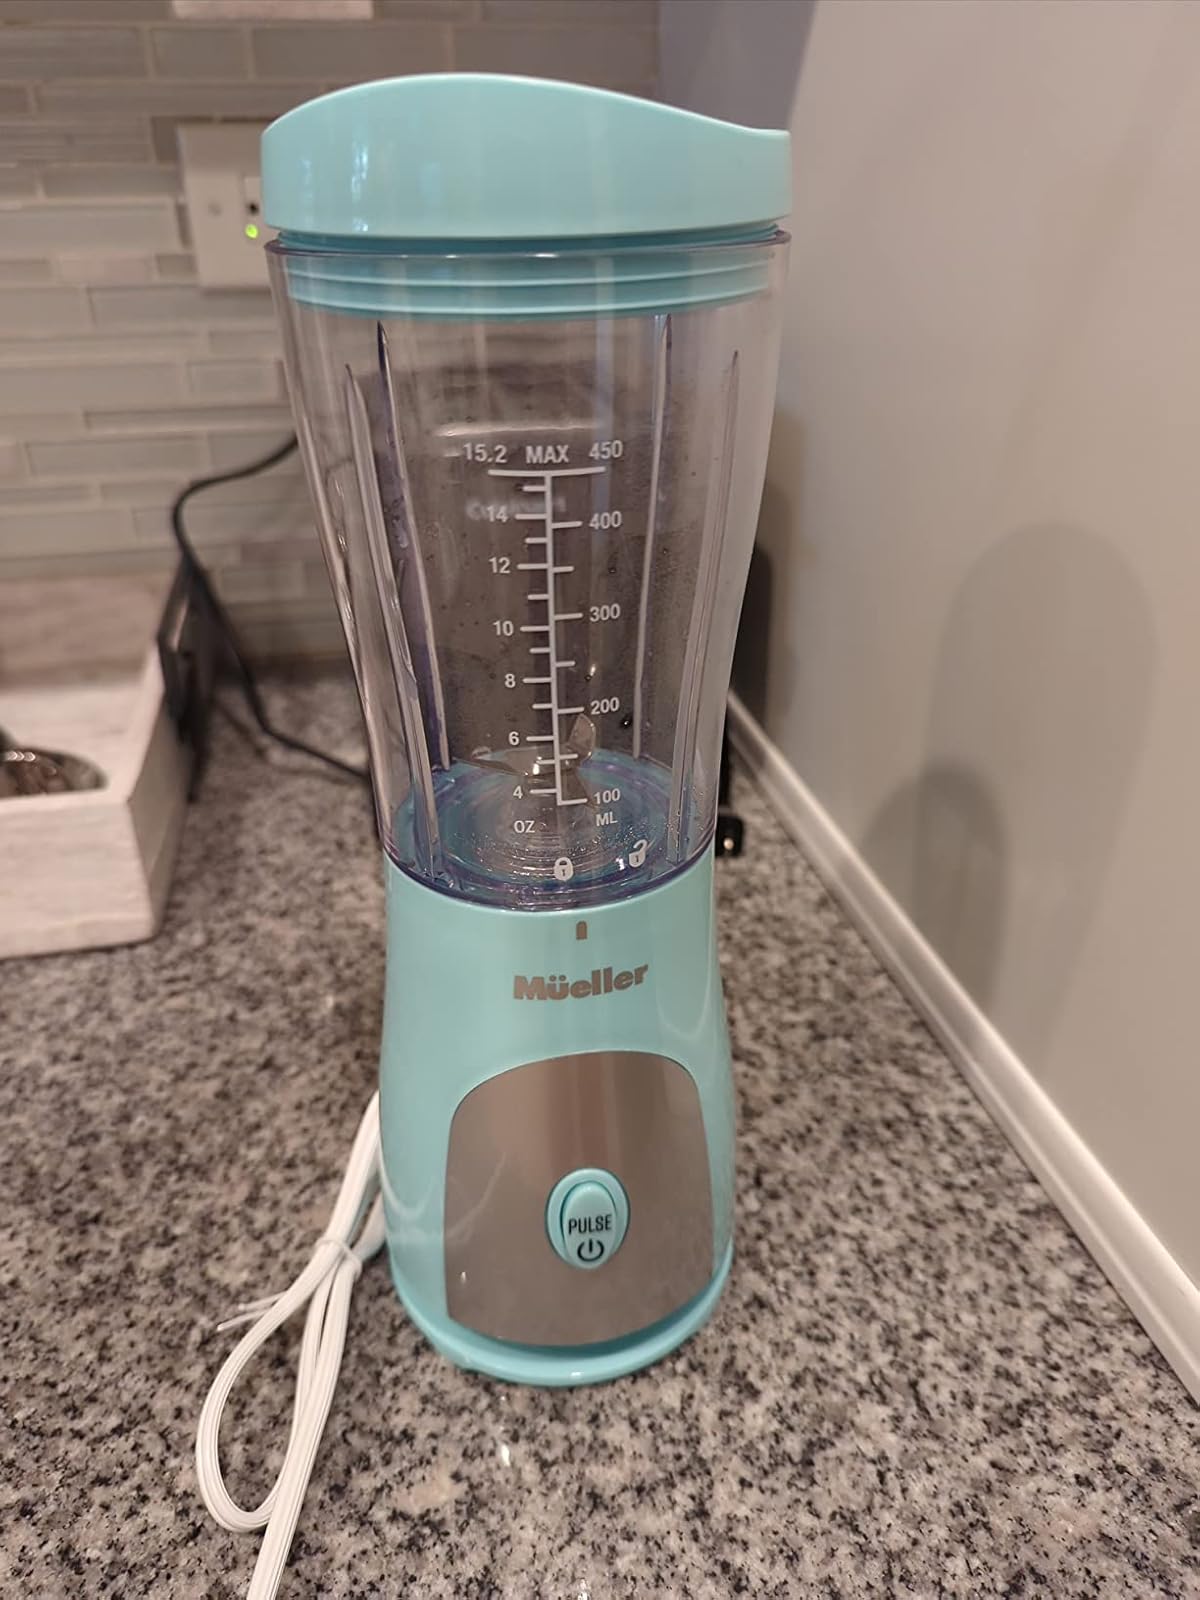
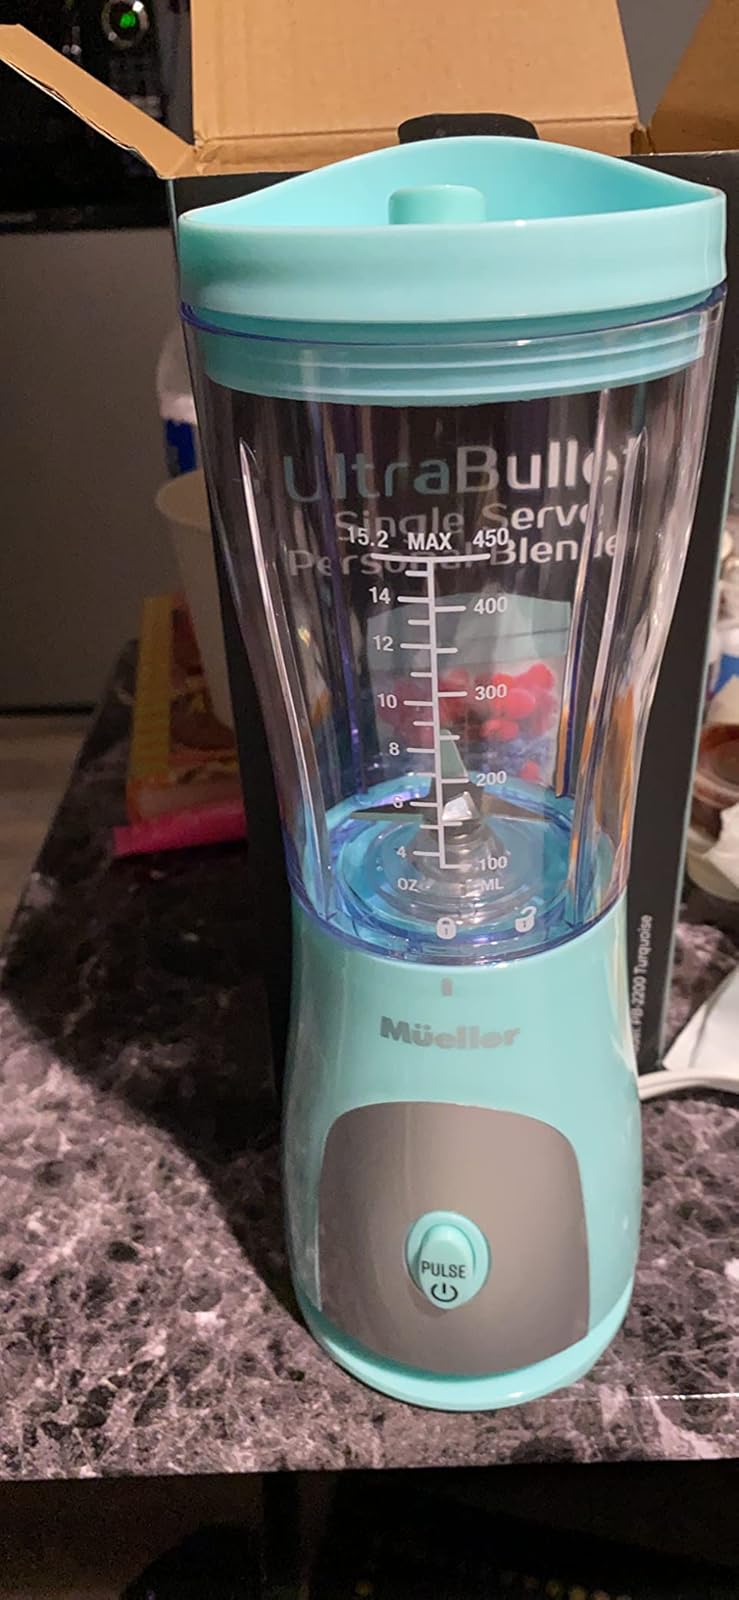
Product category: items_blender
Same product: yes